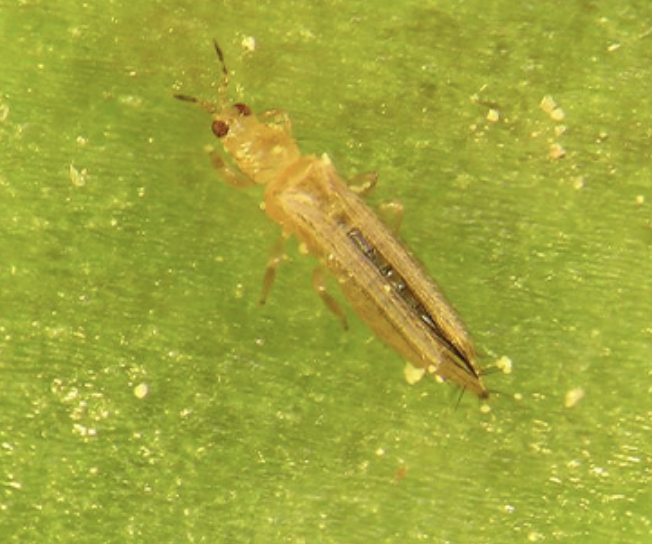
Label: thrips_disease